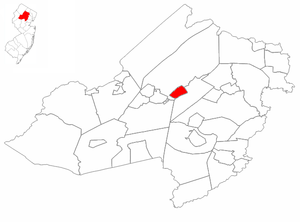
Rockaway est une commune du comté de Morris dans le New Jersey aux États-Unis. Sa population est de 6 473 habitants.